Beer Barrel Man

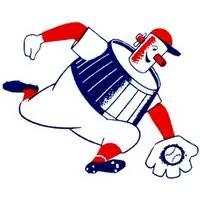
One version of Owgust, circa 1950

The Barrelman is a mascot logo used by two baseball teams in Milwaukee nicknamed "Brewers".